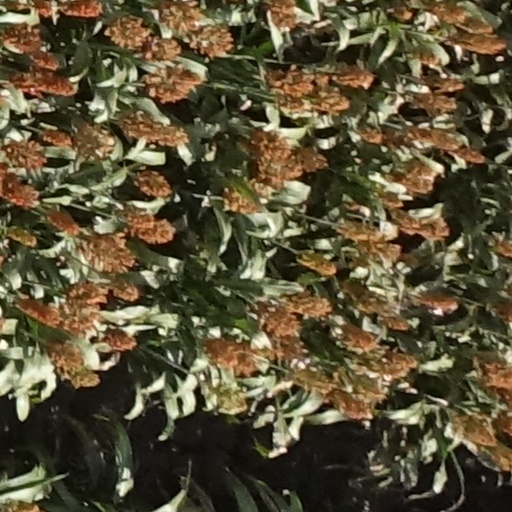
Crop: sorghum